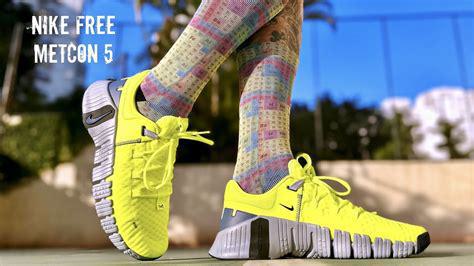
Brand: Nike
Model: Free Metcon 5